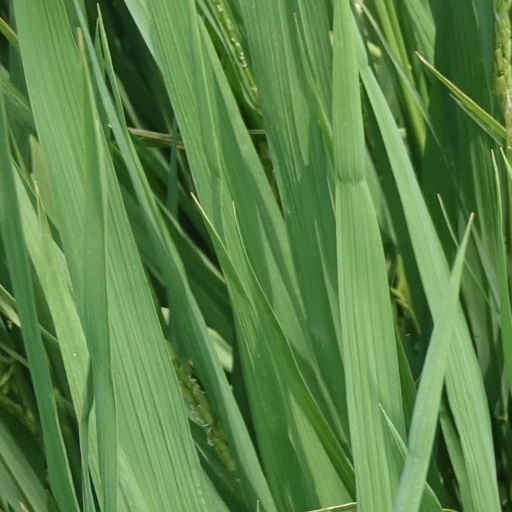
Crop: rice